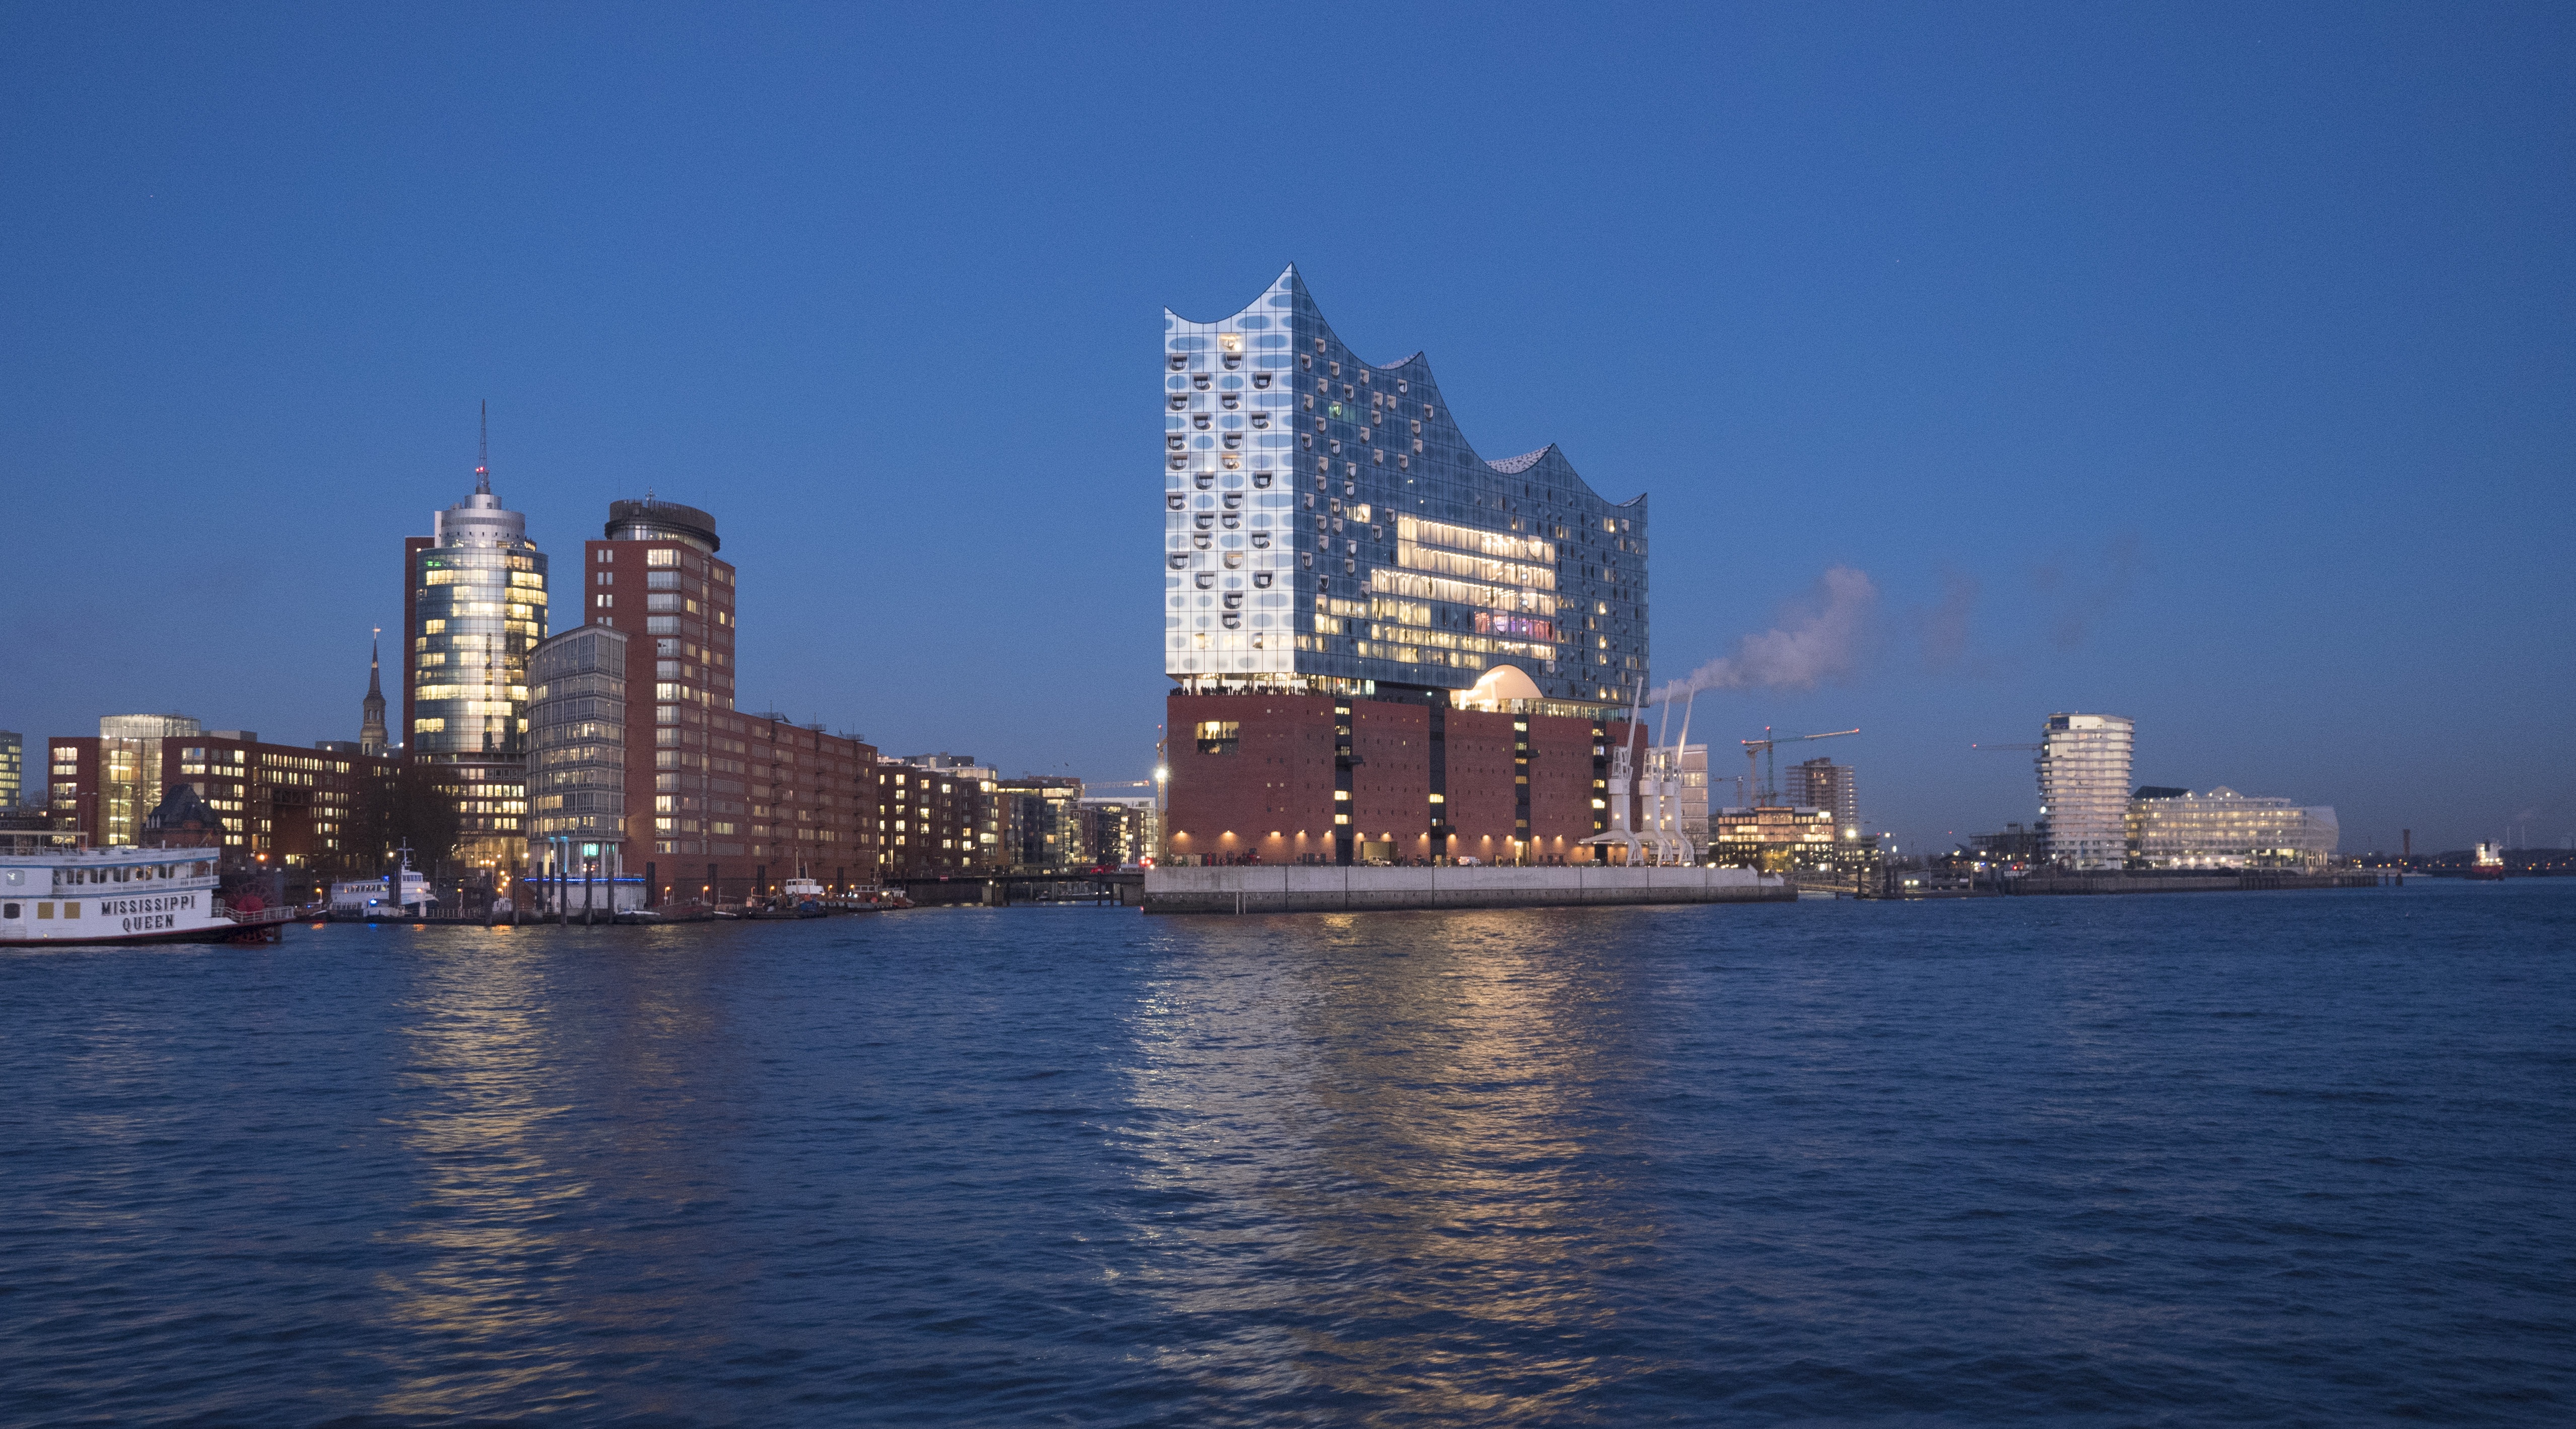
sea, coast, horizon, music, architecture, skyline, building, city, skyscraper, cityscape, downtown, dusk, evening, reflection, tower, bay, landmark, harbor, tower block, futuristic, concert hall, germany, elbe, hamburg, harbour city, glass facade, speicherstadt, elbe philharmonic hall, philharmonic orchestra, urban area, elbphilharmonie side view, human settlement, herzog de meuron